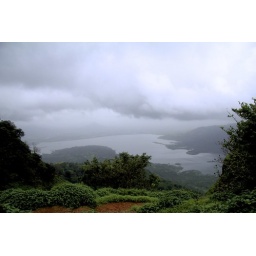
View from One tree hill point in Matheran